Aeclanum

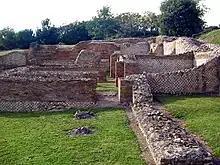
View of the "thermae" with the "opus reticulatum" brickwork

Aeclanum (also spelled Aeculanum) was an ancient town of Samnium, Southern Italy, about 25 km east-southeast of Beneventum, on the Via Appia. It lies in Passo di Mirabella, near the modern Mirabella Eclano.